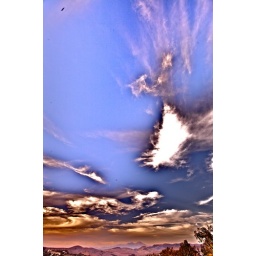
pylon mirror in the sky 3454